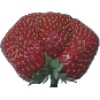
Label: Strawberry Wedge 1